Salatiga

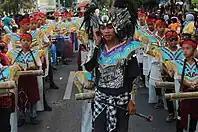

The parade marches their route throughout the city, announcing their presence with music played by a "," which is a traditional drum band originated in Salatiga. This form of cultural music is played from repurposed materials such as barrels. It was pioneered by the artist Didik Subiantoro Masruri in 1986. This particular band style based on recycled items was a result of the lack of funds in celebration of Indonesia’s Independence Day.